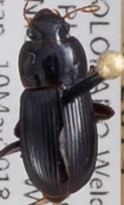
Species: Harpalus ellipsis
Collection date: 2018-05-10
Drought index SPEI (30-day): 0.47
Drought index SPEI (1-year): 0.32
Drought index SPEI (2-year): -0.24